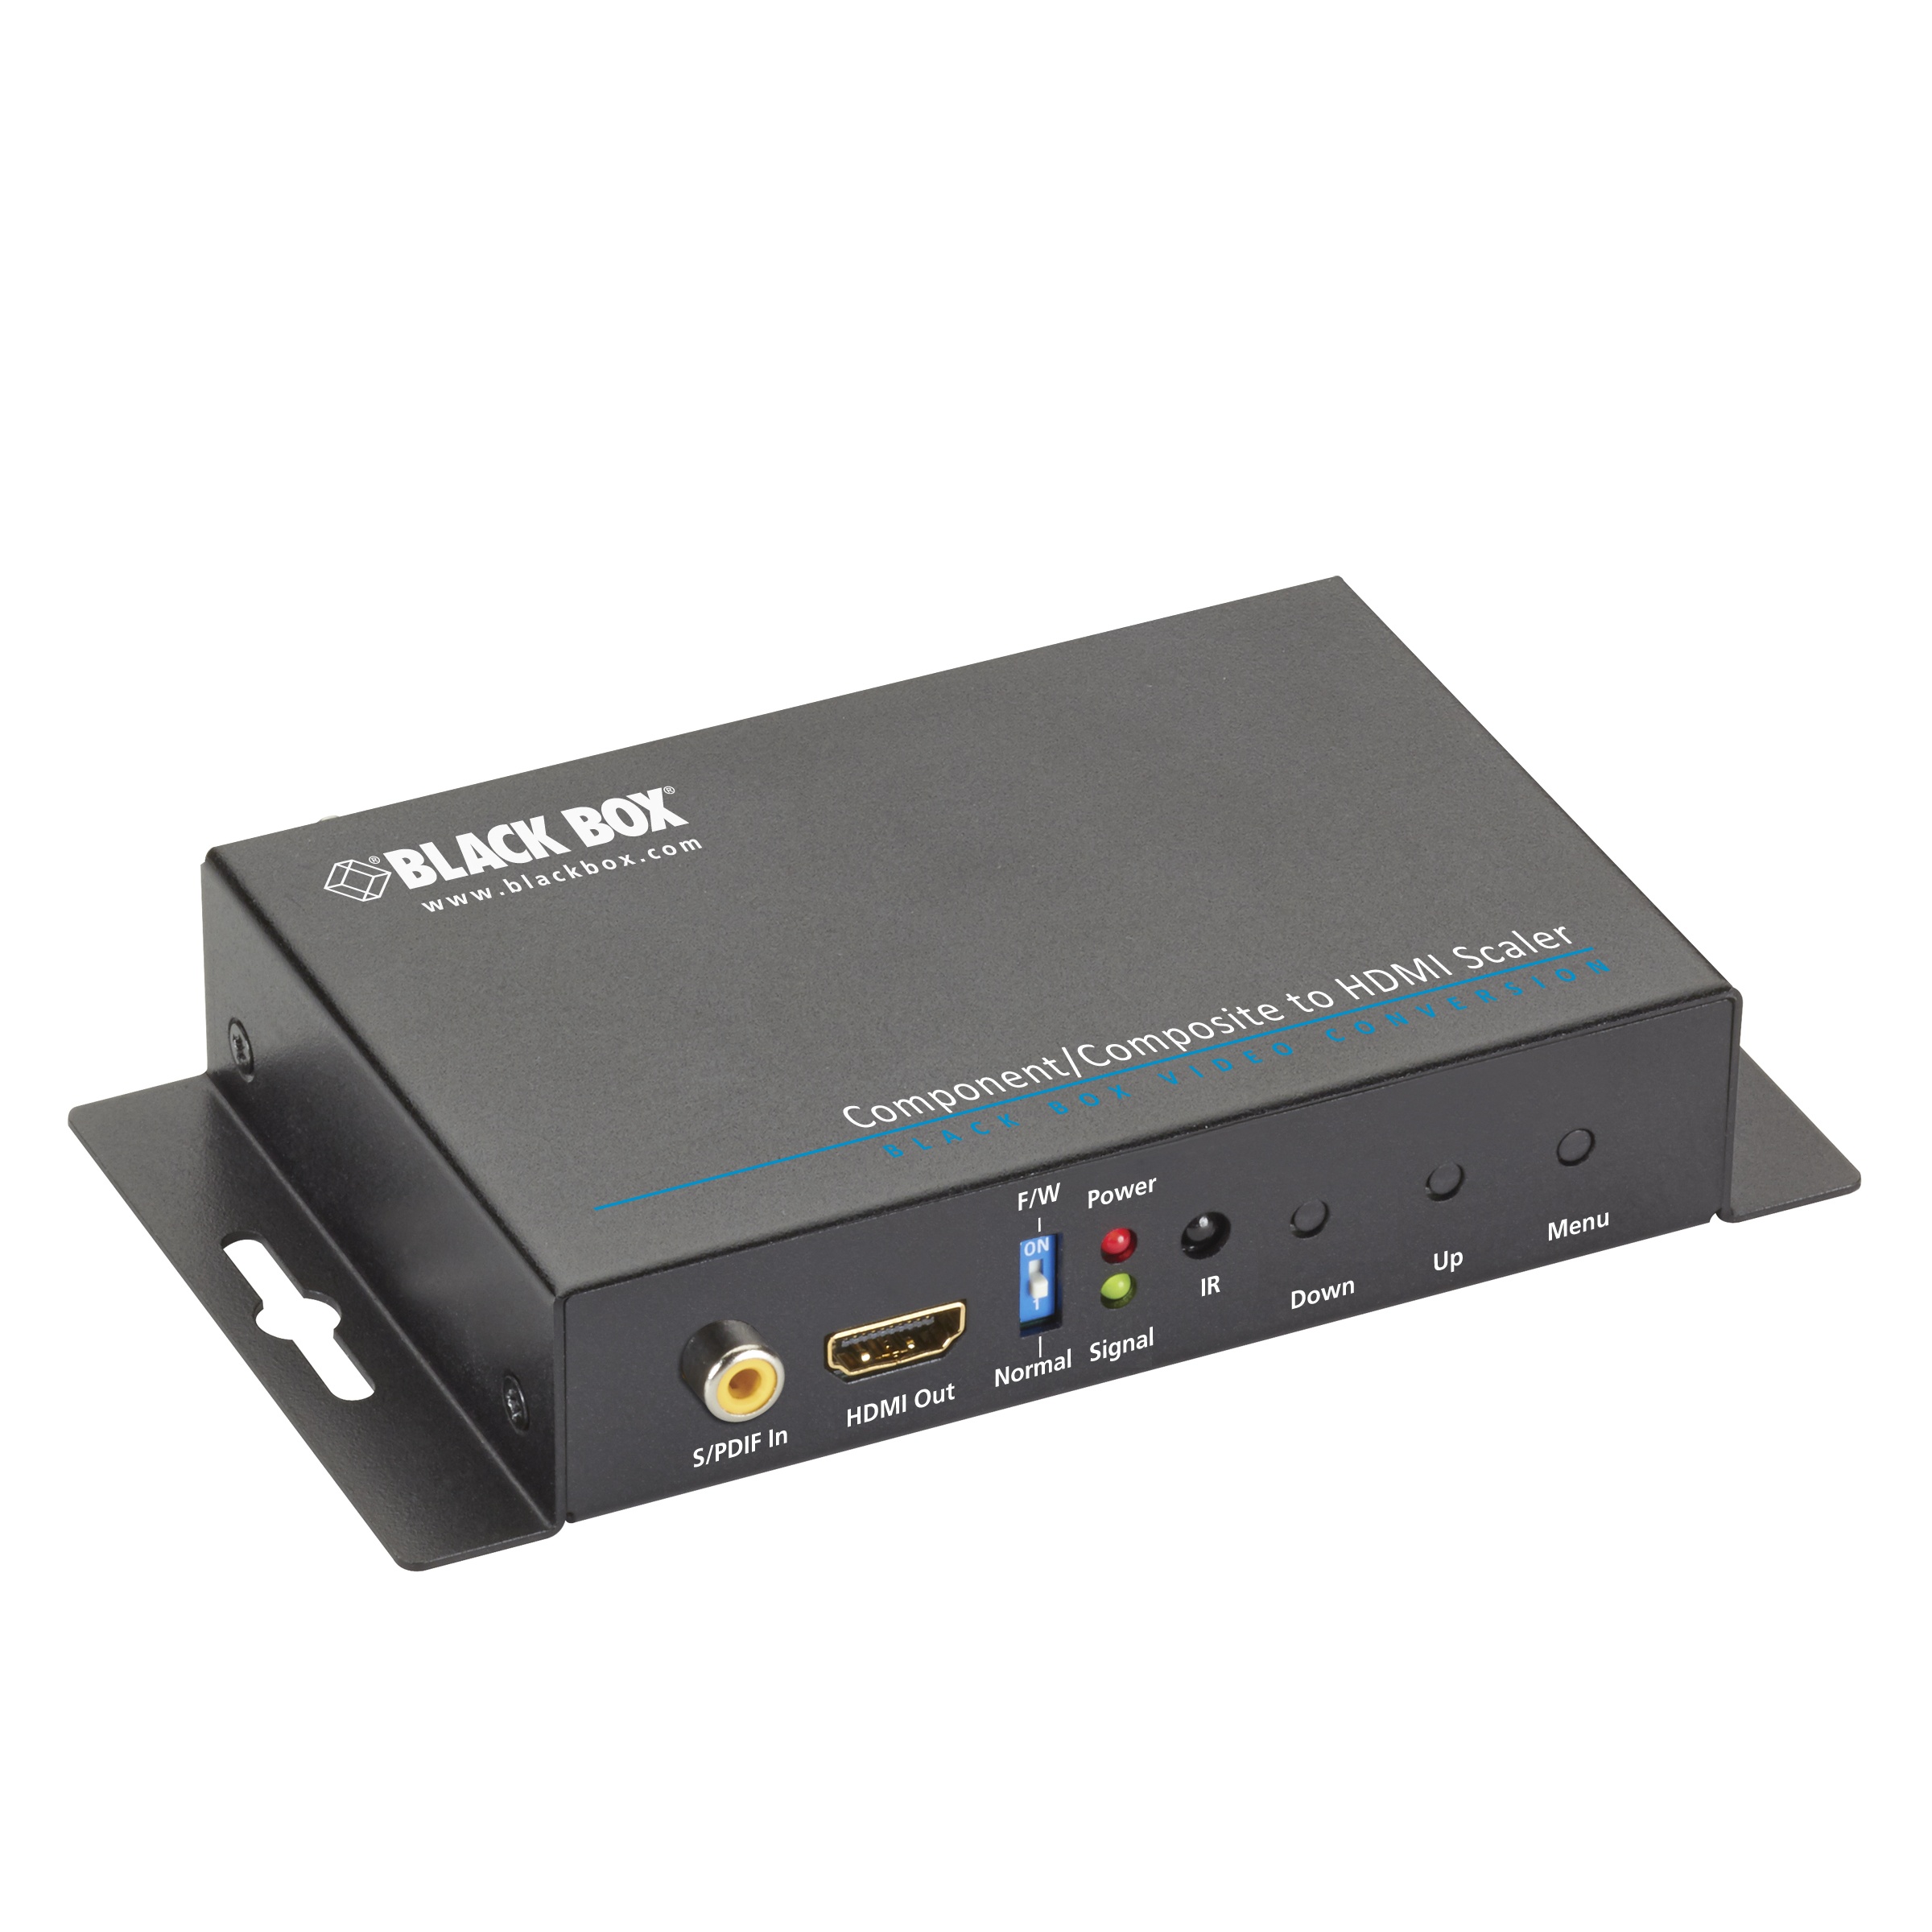
HDMI TO VIDEO SCALER/CONVERTER
Brand: BLACK BOX
HDMI TO VIDEO SCALER/CONVERTER
Category: Electronics > Components > Converters > Scan Converters